Mourning of Muharram

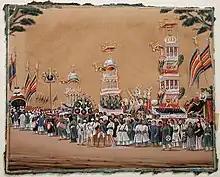
Some have criticized the pageantry of mourning processions. The one painted above is dated circa 1850.

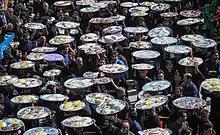
Distribution of free meals during Muharram, often to fulfil religious vows

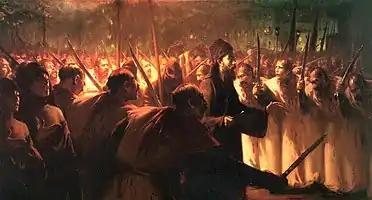
Self-flagellation with swords in Turkey, dated Ashura 1909

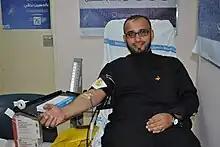
Donating blood in Bahrain as an alternative to extreme self-flagellation

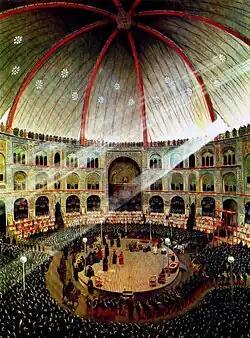
Takia Dawlat in a painting by Kamal-ol-molk, dated 1892

In Shia Islam, the Battle of Karbala symbolizes the eternal struggle between good and evil, where Husayn is viewed as the exemplar of piety, sacrifice, and perseverance, while Yazid represents injustice, tyranny, and corruption. The fate of Husayn, the third Shia imam, is regarded in Shi'ism as the acme of human suffering and self-sacrifice, the wrong committed against him so grievous that its repercussions continue, generation after generation, until the eschatological uprising of Muhammad al-Mahdi, the last imam in Twelver Shi'ism, who is thought to be in occultation since 874. Indeed, the victory of Yazid in Karbala is regarded in Shi'ism as the ultimate sabotage of Muhammad's prophetic mission, the sabotage that began much earlier with the appointment of Abu Bakr, instead of Ali ibn Abi Talib, to succeed Muhammad, hence the saying, "Husayn was killed on the day of the Saqifa." In Shia view, the preordained but voluntary uprising and sacrifice of Husayn thus preserved the true Islam for future generations, as it awakened the Muslim community to its moral depravity under the Umayyads. In return for his suffering, according to the Shia, Husayn was rewarded the divine prerogative of intercession on Day of Judgement for those followers who share in his pain.